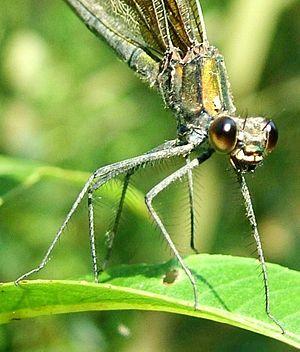
Calopteryx virgo, le caloptéryx vierge est une espèce d'insectes odonates du sous-ordre des zygoptères ou demoiselles, qui fait partie d'une famille qui ne comprend, en Europe, qu'un seul genre, Calopteryx.